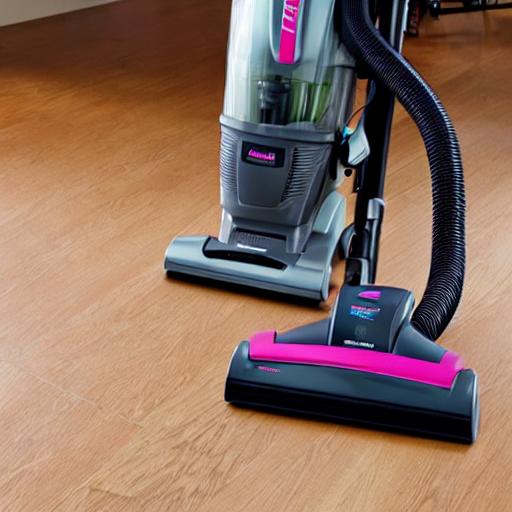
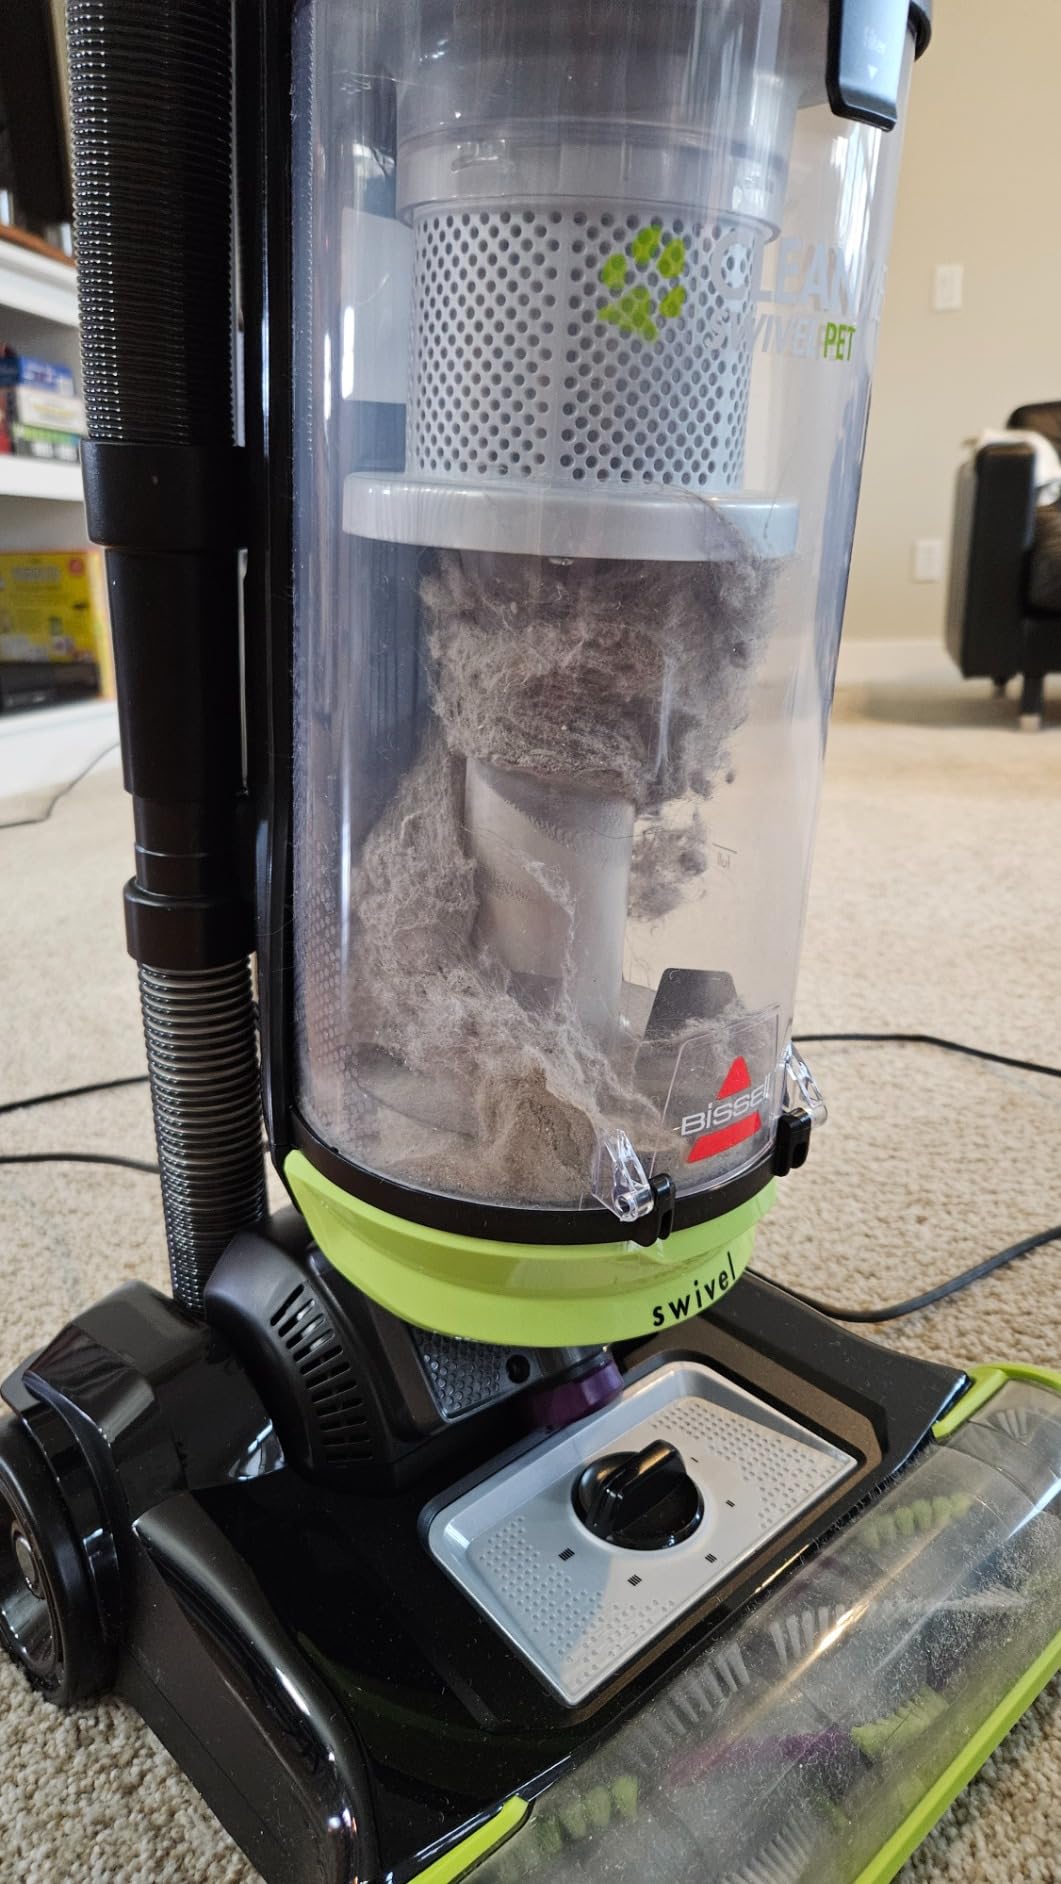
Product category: items_vacuum
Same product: no